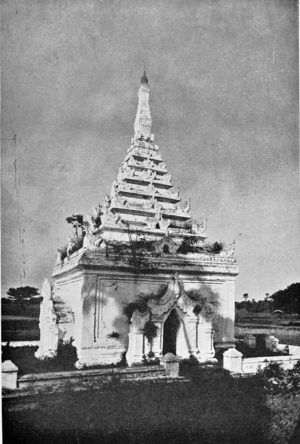
Bagyidaw est le septième roi de la dynastie Konbaung de Birmanie. Petit-fils du roi Bodawpaya et fils du prince qui commandait les armées en Arakan en 1784, il succéda à son grand-père en 1819 et ramena sa capitale à Ava en 1823. Il fut détrôné en 1837.